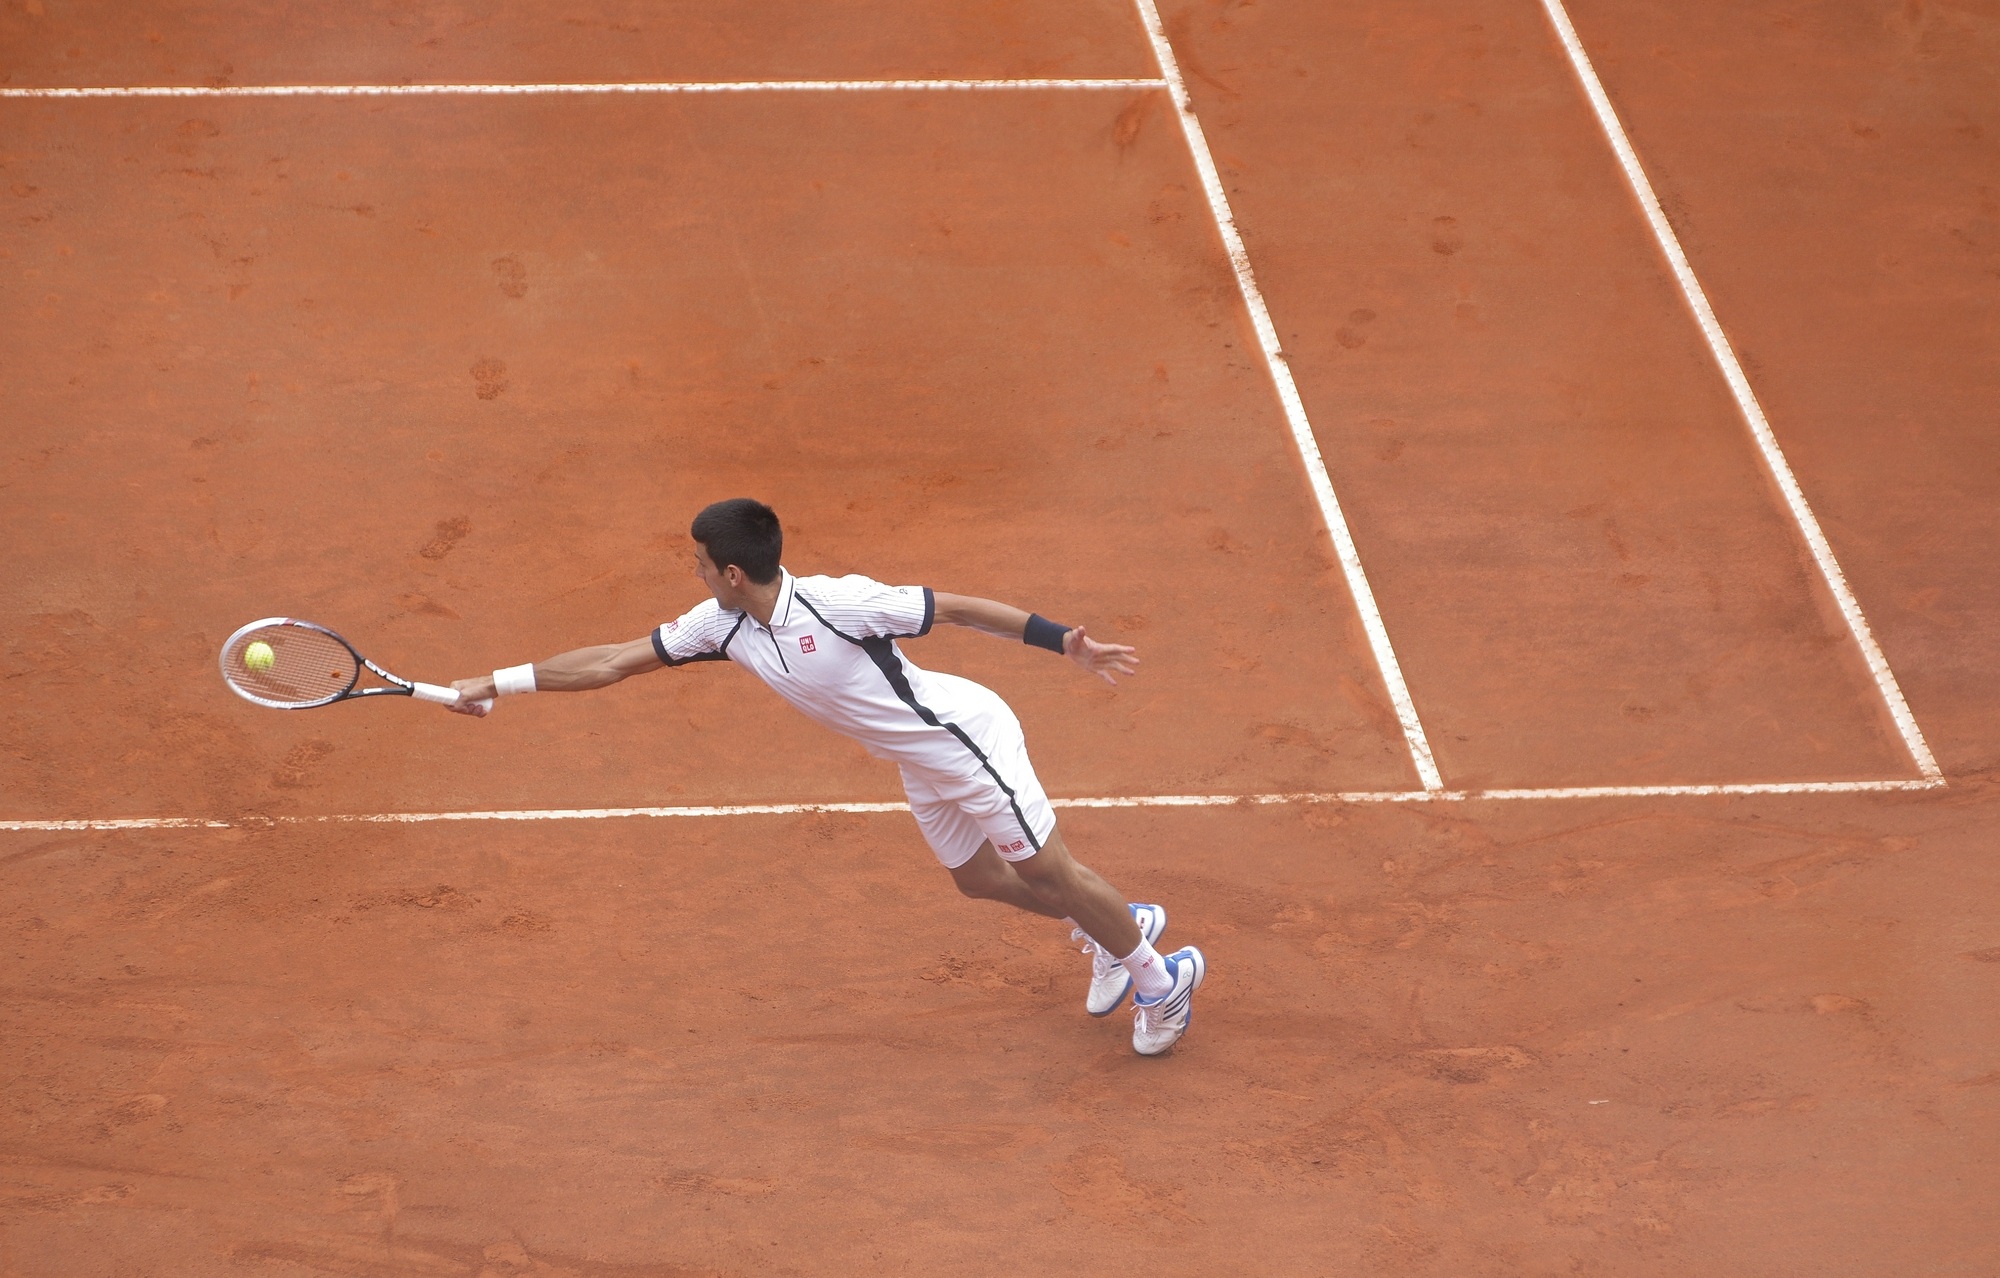
tennis, sports, ball, ball game, tennis player, sport venue, individual sports, racquet sport, int, rome 2